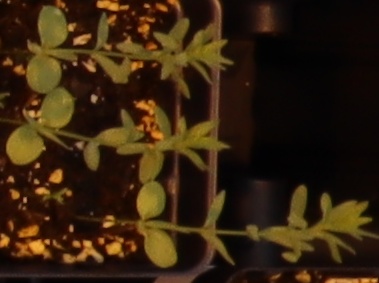
Label: Flax